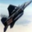
Label: airplane